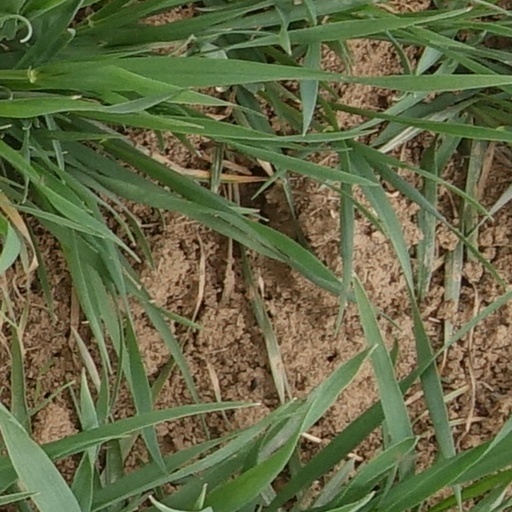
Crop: wheat